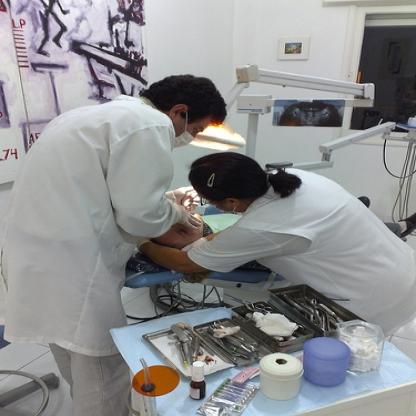
Scene: Indoor